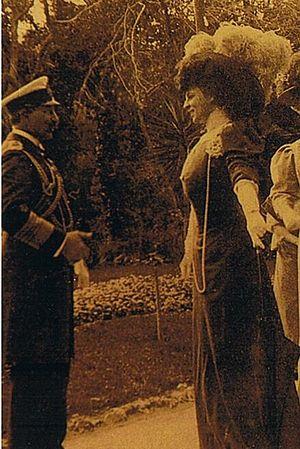
Franca Florio, née Francesca Paola Jacona della Motta le 27 décembre 1873 à Palerme et morte le 10 novembre 1950 à Vecchiano, est une noble italienne parmi les plus en vue de la Belle Époque.